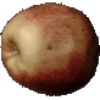
Label: red_apple